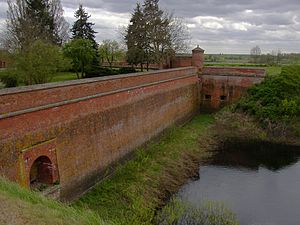
Fæstning Dömitz / Galleri
Festung Dömitz er en fæstning i Mecklenburg-Vorpommern. Anlægget er placeret strategtisk ved Elben i byen Dömitz.